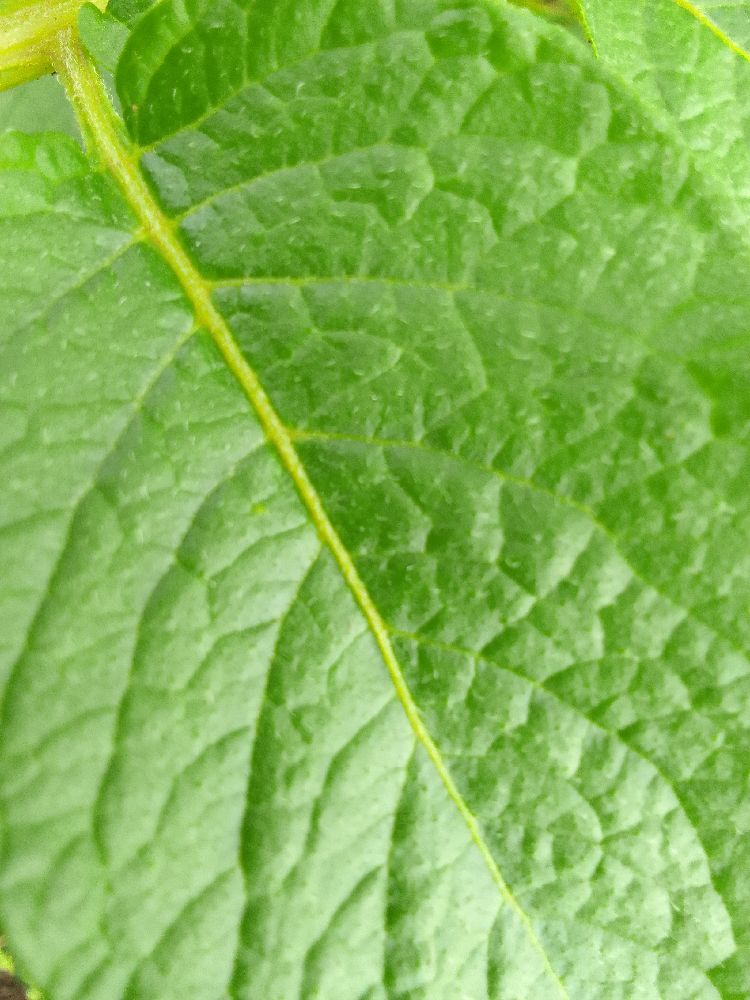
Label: Healthy